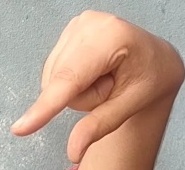
ASL sign: Q